Egyptian geometry

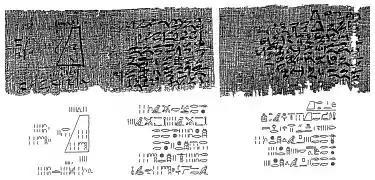
Image of Problem 14 from the Moscow Mathematical Papyrus. The problem includes a diagram indicating the dimensions of the truncated pyramid.

Several problems compute the volume of cylindrical granaries (41, 42, and 43 of the RMP), while problem 60 RMP seems to concern a pillar or a cone instead of a pyramid. It is rather small and steep, with a seked (slope) of four palms (per cubit).